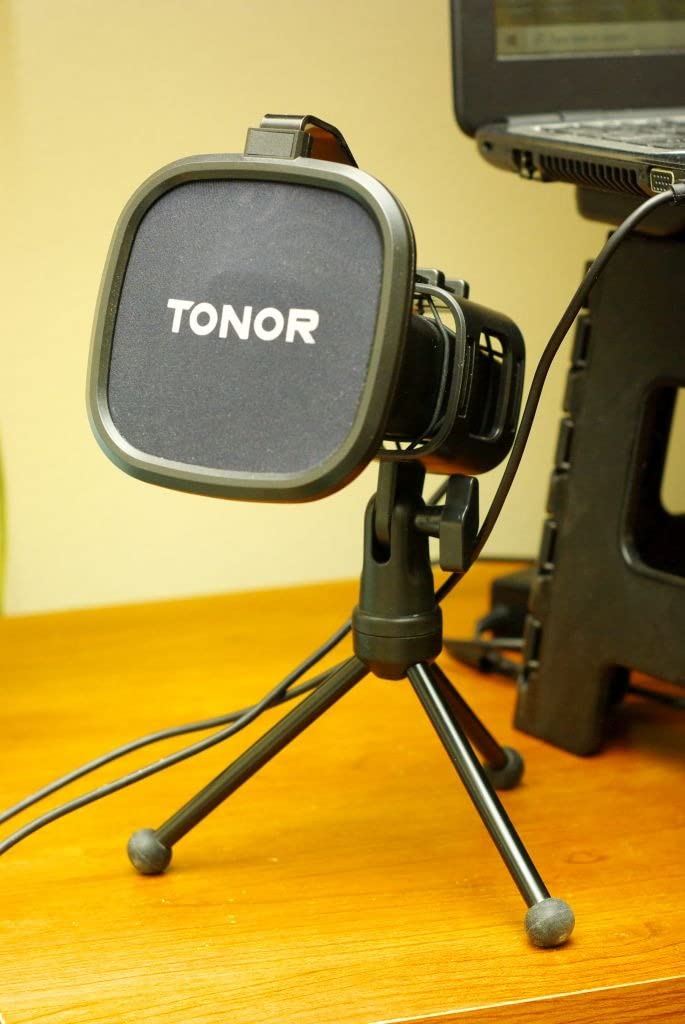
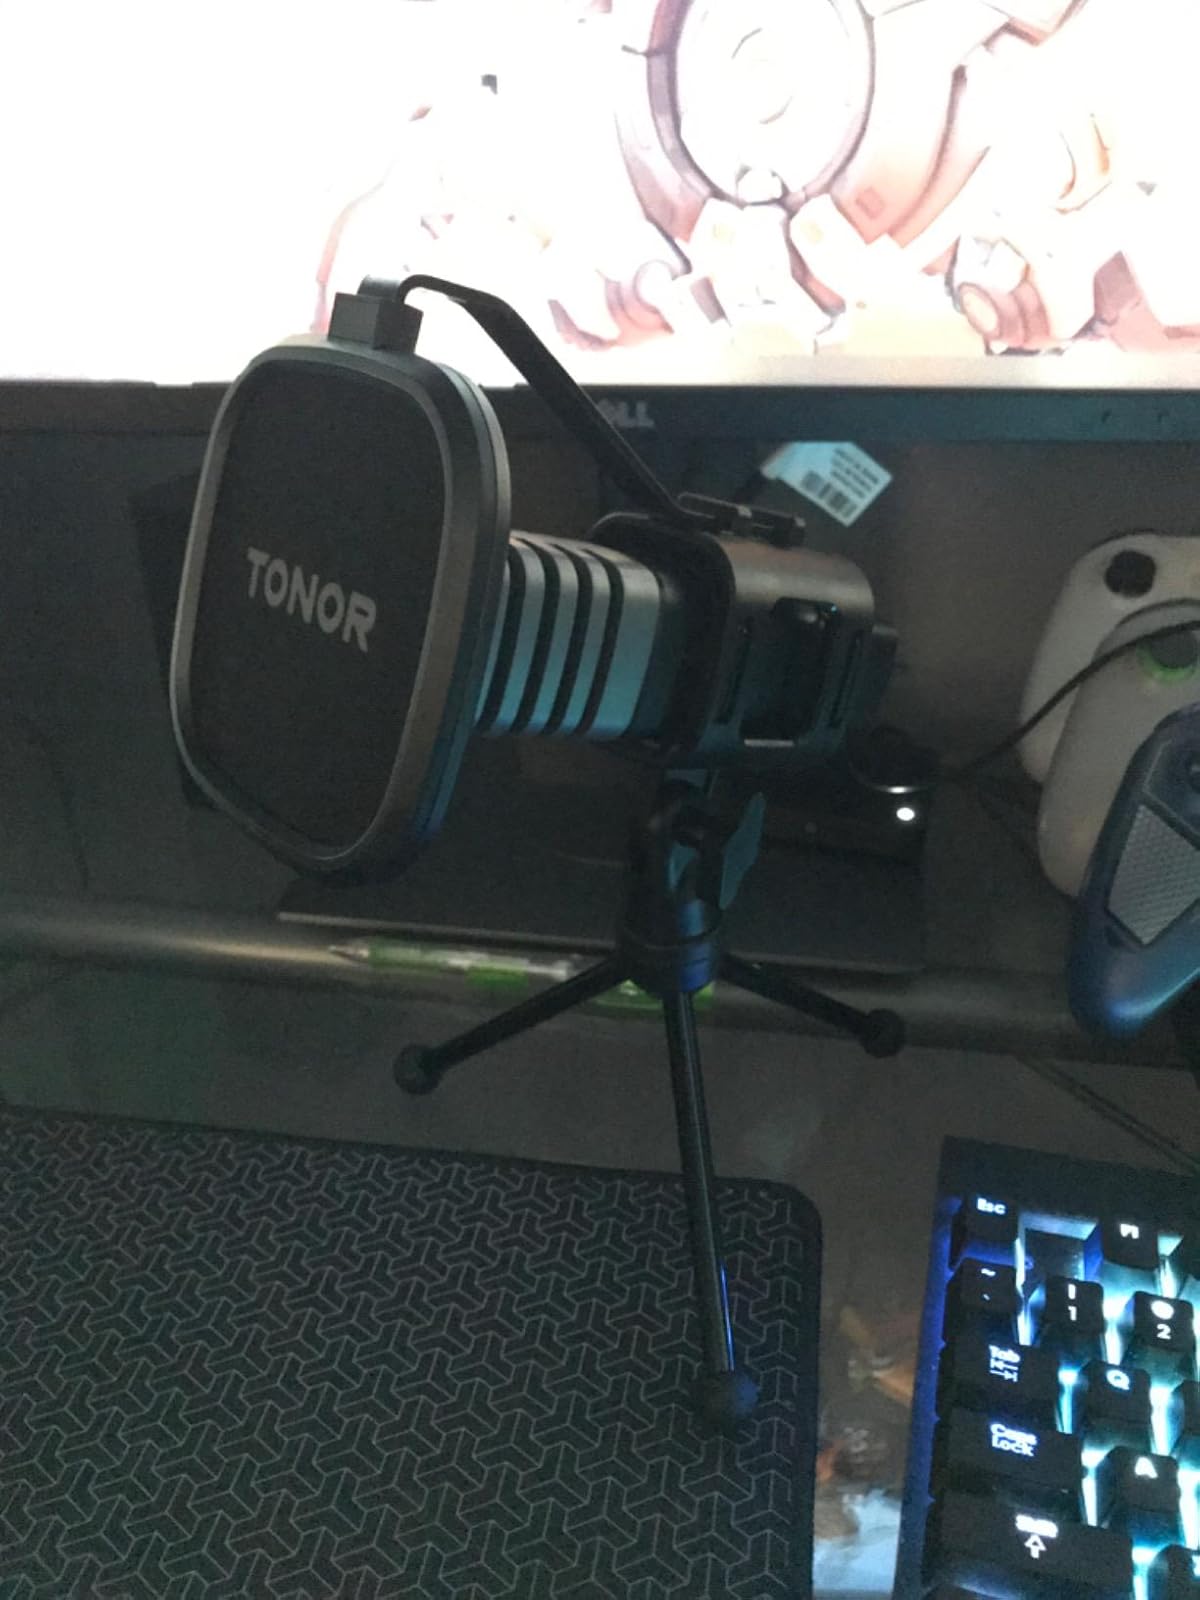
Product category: microphone
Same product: yes